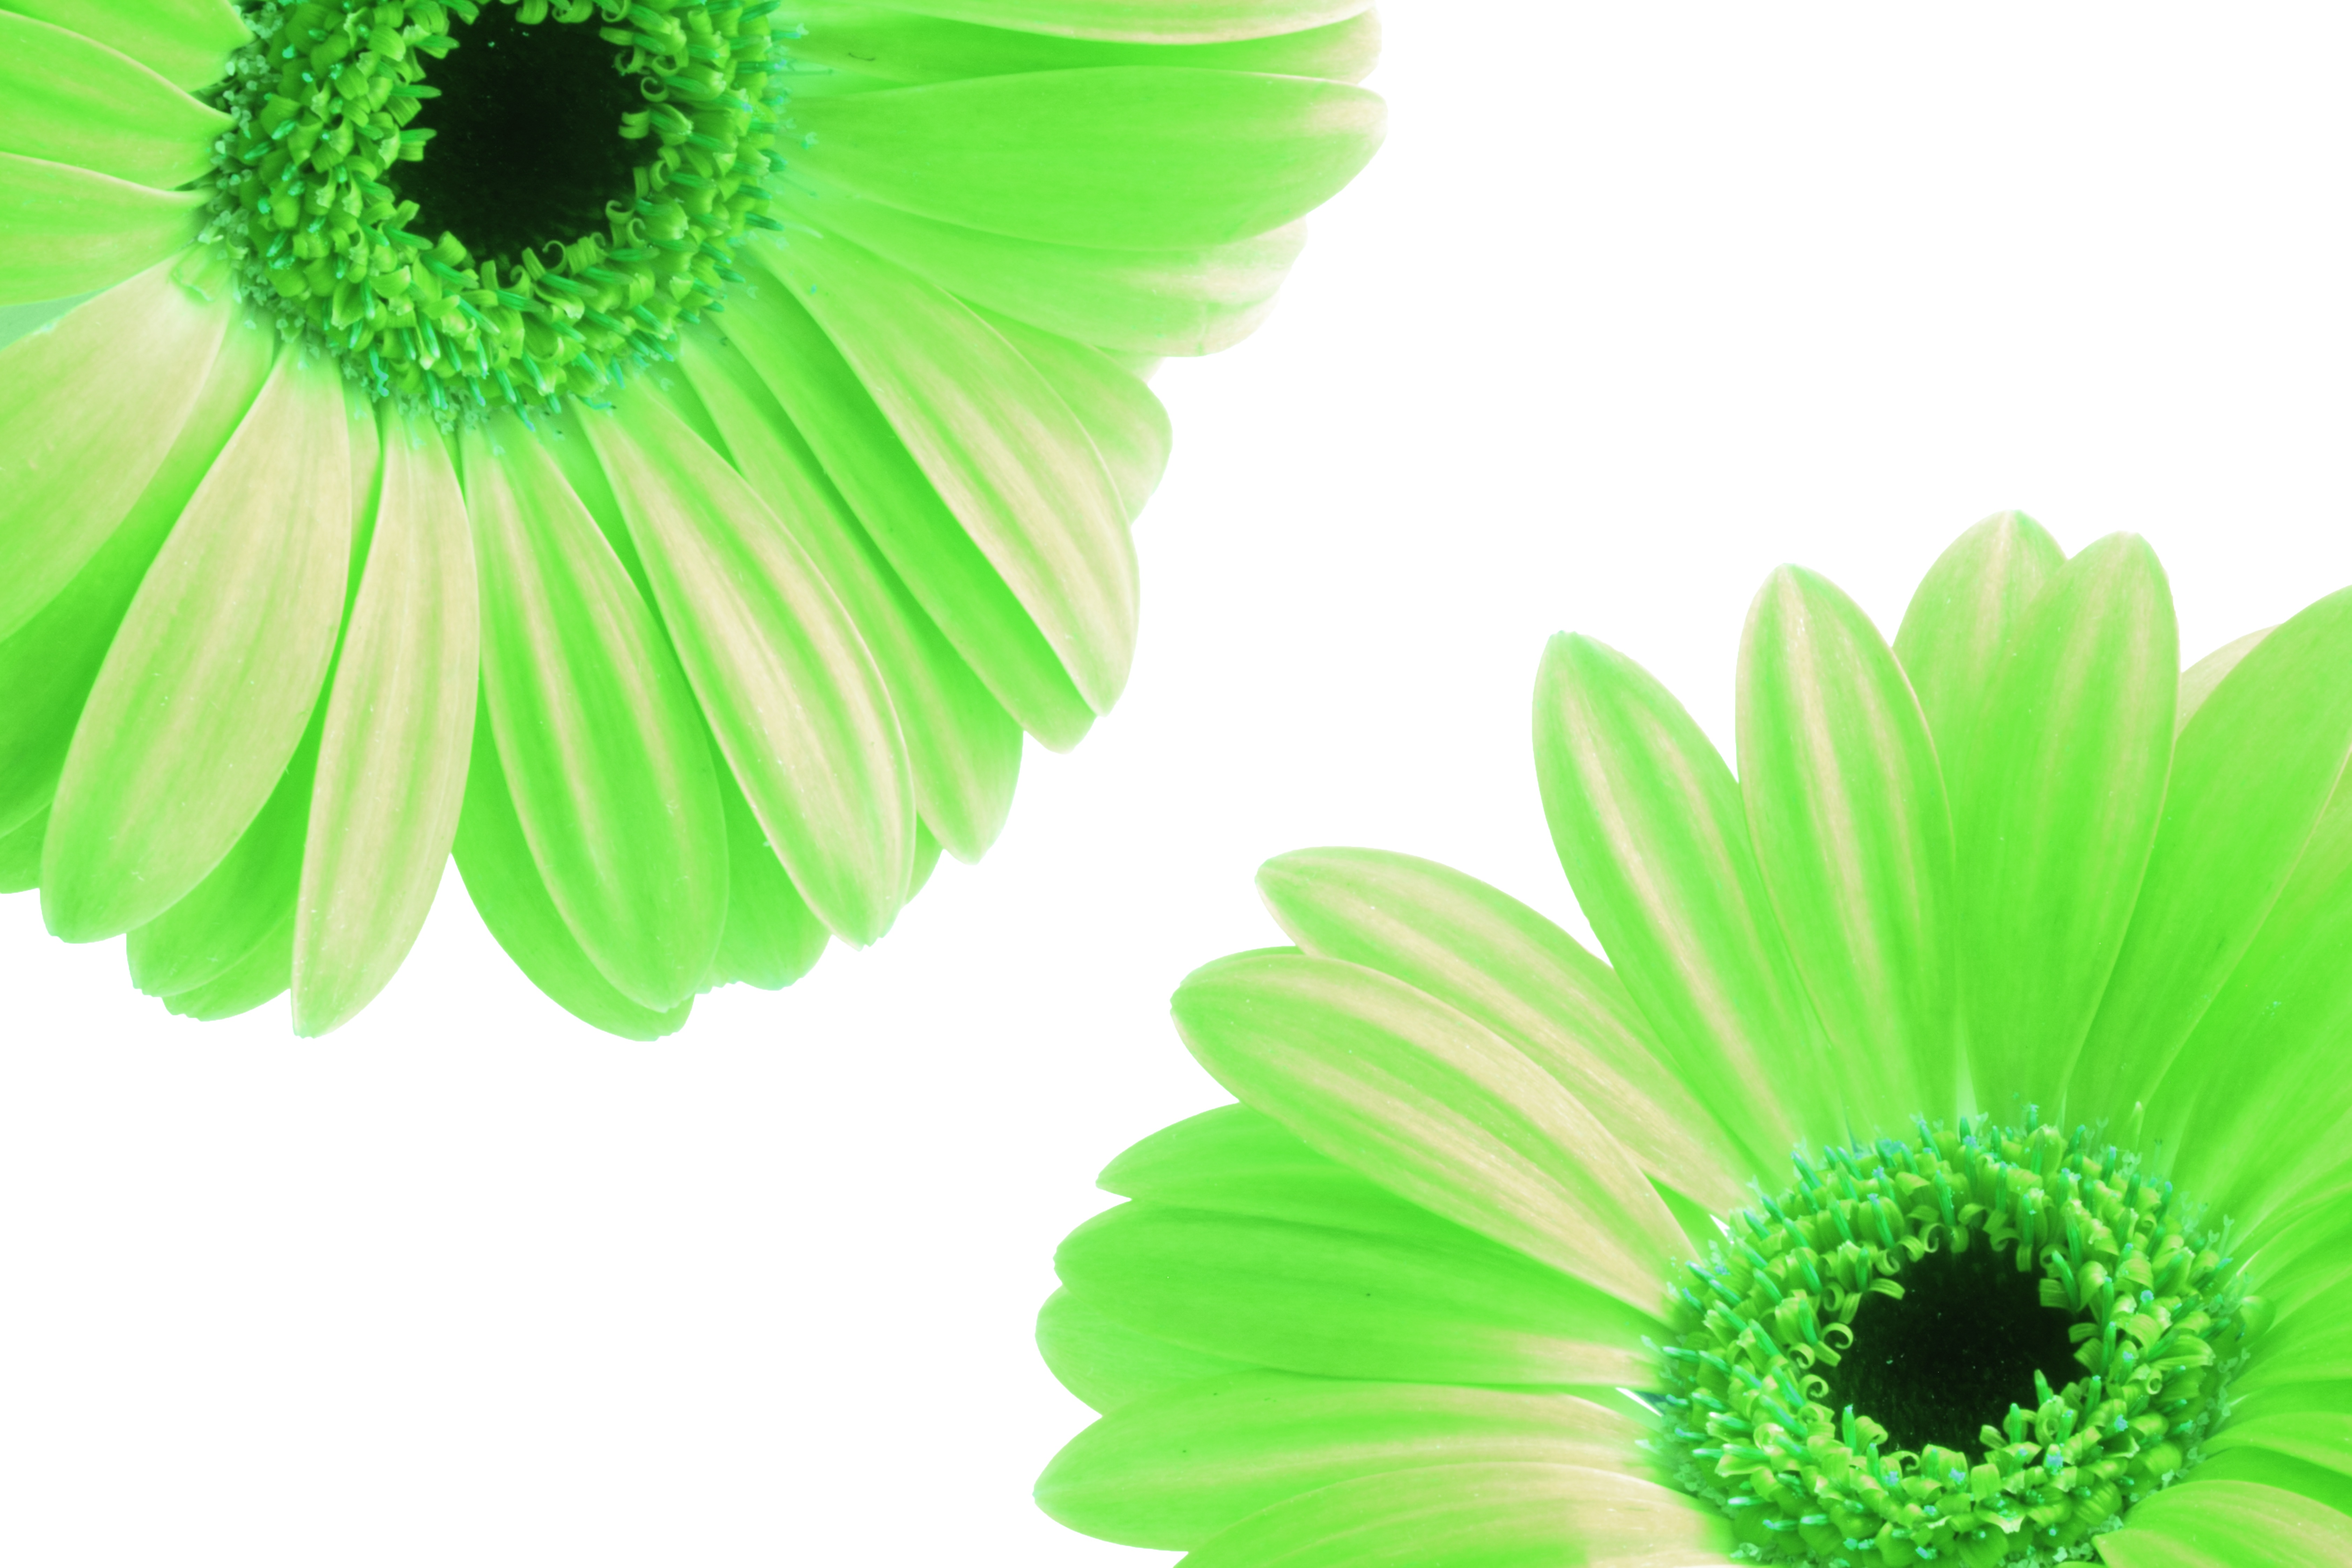
nature, blossom, growth, plant, white, leaf, flower, petal, bloom, summer, floral, daisy, love, bouquet, gift, orange, spring, green, herb, macro, fresh, botany, blooming, colorful, yellow, garden, pink, close, botanical, freshness, stalk, single, gardening, petals, gerbera, flowering plant, daisy family, land plant, flowrs